Rice, Kansas

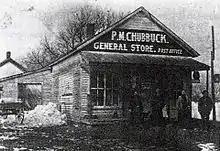
Historical photo of the General Store and Post Office in Rice

Rice is an unincorporated community in Cloud County, Kansas, United States.